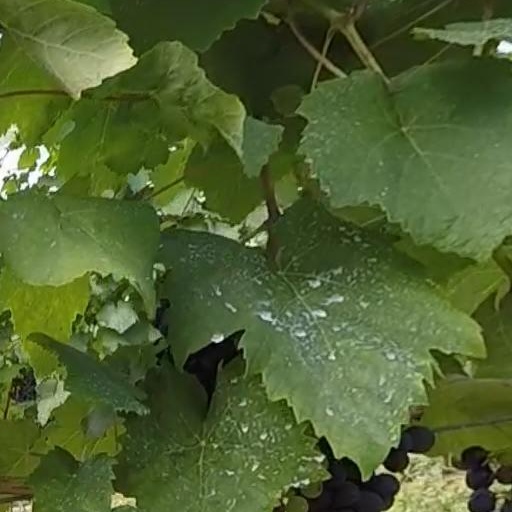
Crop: grape